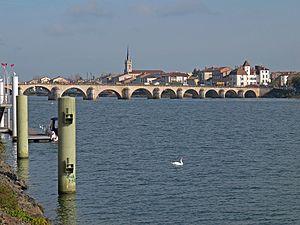
Le vieux pont Saint-Laurent franchit la Saône entre la ville de Mâcon et Saint-Laurent sur Saône situé sur l'autre berge, dans le département de l'Ain. D'après le premier ouvrage, son établissement ne serait pas antérieur au XIème siècle, bien que certaines rumeurs l'attribuent à César. Le deuxième émet l'hypothèse que ce pont fut établi par Othon, comte de Macon et d'Auxonne ou par son fils Geoffroy, aaussi au XIème siècle. Il comporte, depuis 1550 semble-t-il, 12 arches. Il fût donc fortifié au XVIe siècle, puis refait en 1772 et en 1843. Le pont Saint-Laurent (XIVe siècle# a été l'objet de nombreuses réparations à cause des crues de la Saône. Il est élargi en 1772 et gagne de nouvelles arches. Les mâconnais s'opposent à sa démolition pour permettre la navigation. Un canal de dérivation est créé dans les années 1980. Mâcon conserve son pont Saint-Laurent,qui est classé monument historique. Pont Saint-Laurent The Saint-Laurent #fourteenth century# was the subject of many repairs due to the floods of the Saône. It expanded in 1772 and won new arches. The people of Mâcon oppose its demolition to allow navigation. A diversion channel is created in the 1980s. Mâcon retains Pont Saint-Laurent, which is a historical monument.